Leeds Beckett University

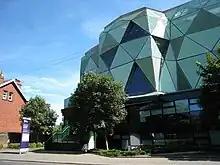
Carnegie Pavilion

In 2006, the campus extended beyond the confines of Beckett Park to include the Carnegie Stand at the Headingley Stadium. This dual-purpose stand accommodates more than 4,500 spectators, and also provides teaching rooms and a hall. After bulldozing R. W. Rich Hall, a student hall of residence built in the 1960s, the Carnegie Village, was opened in August 2009, providing on-campus accommodation for 479 students.